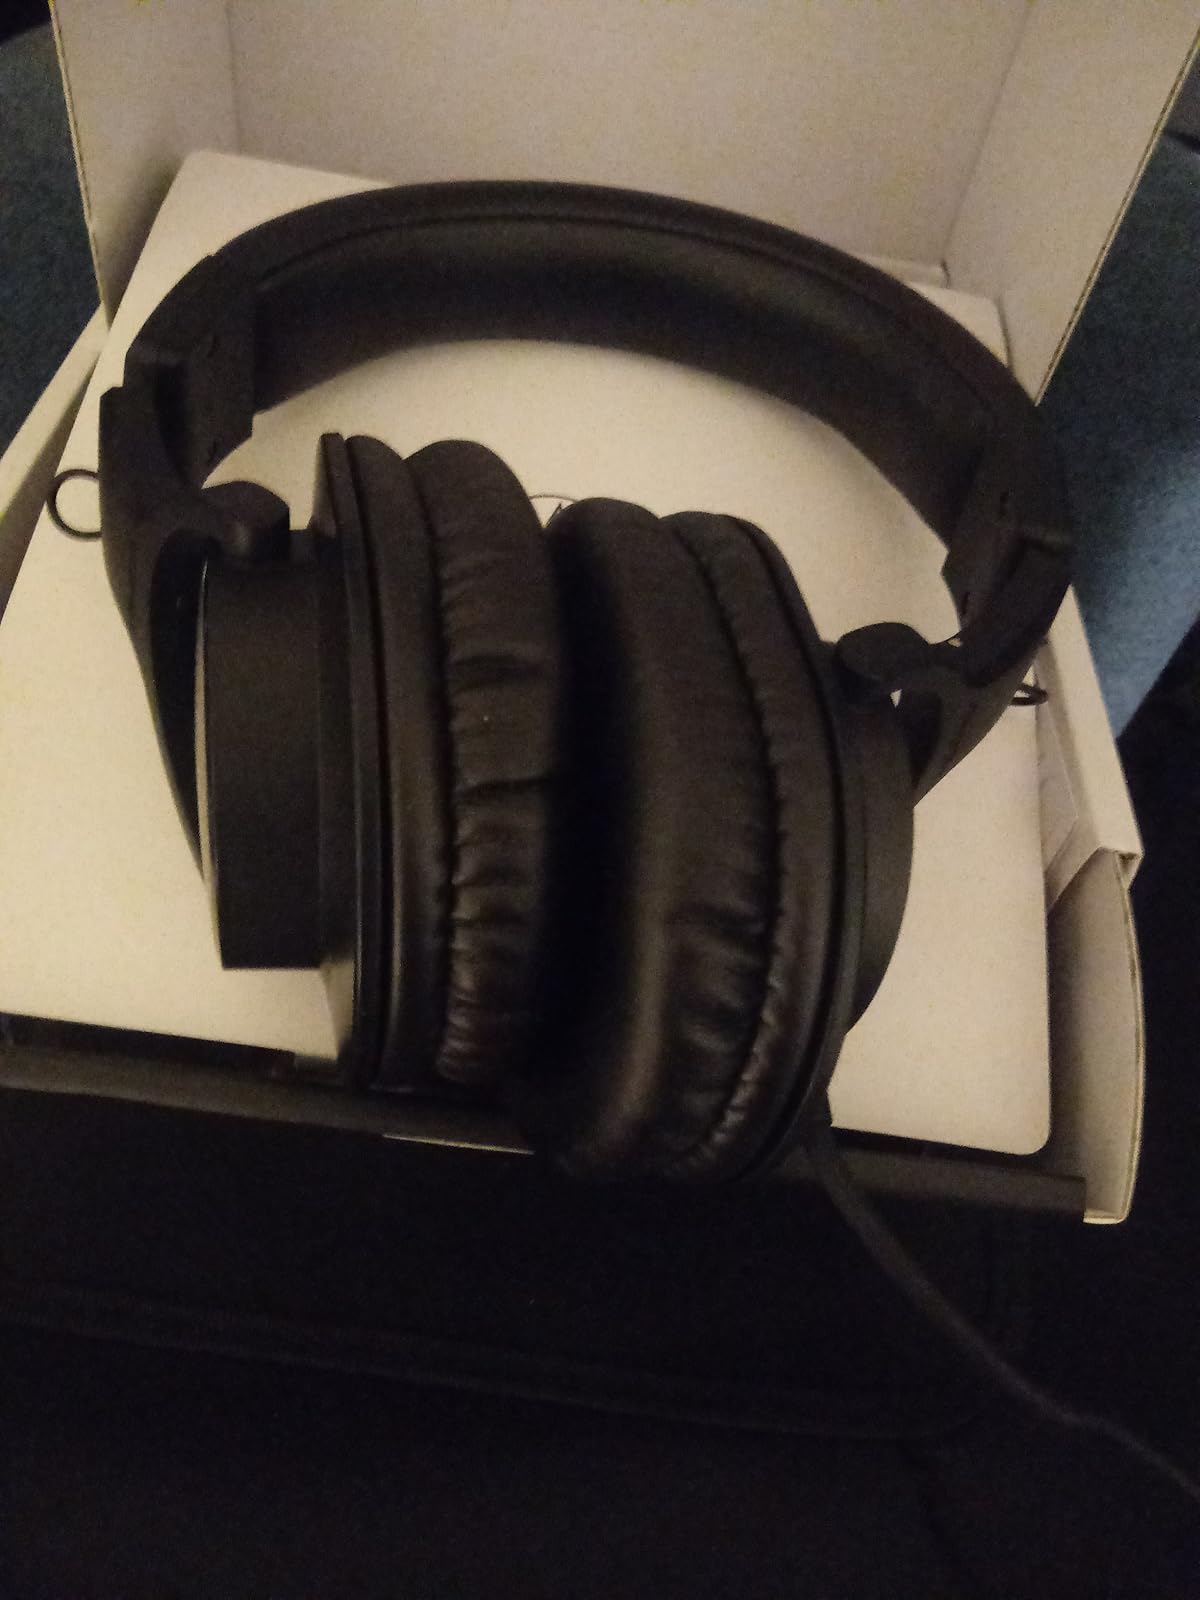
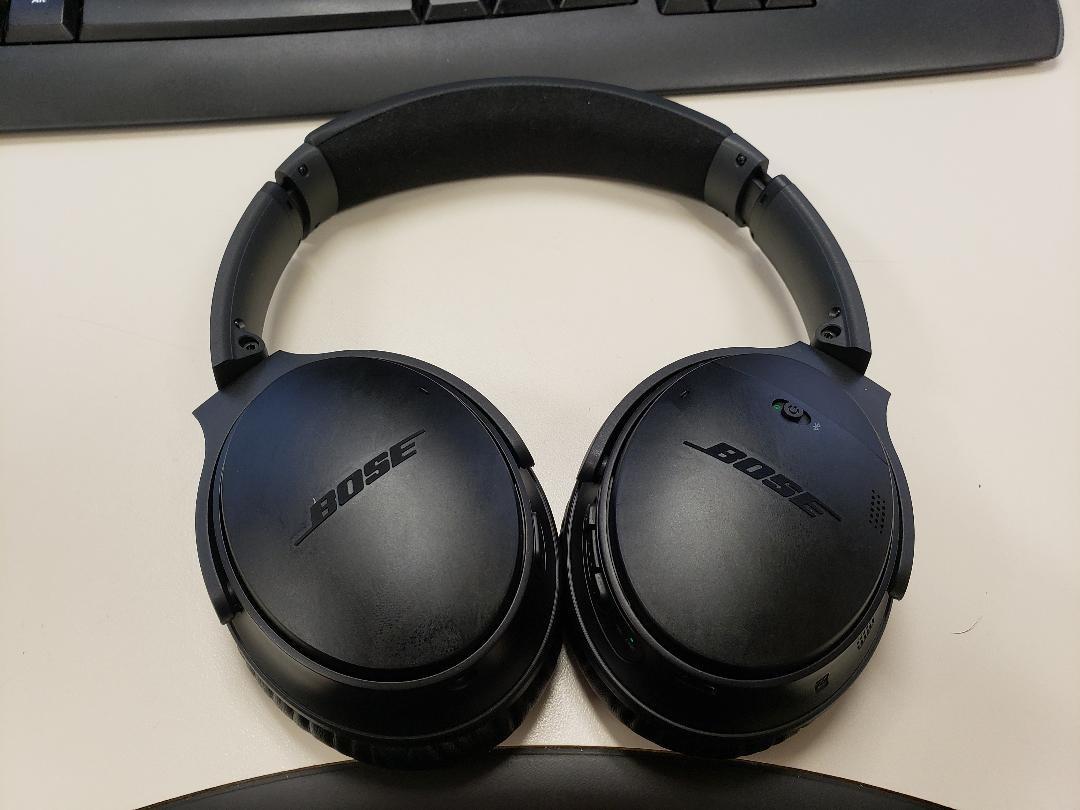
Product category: headphones
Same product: no